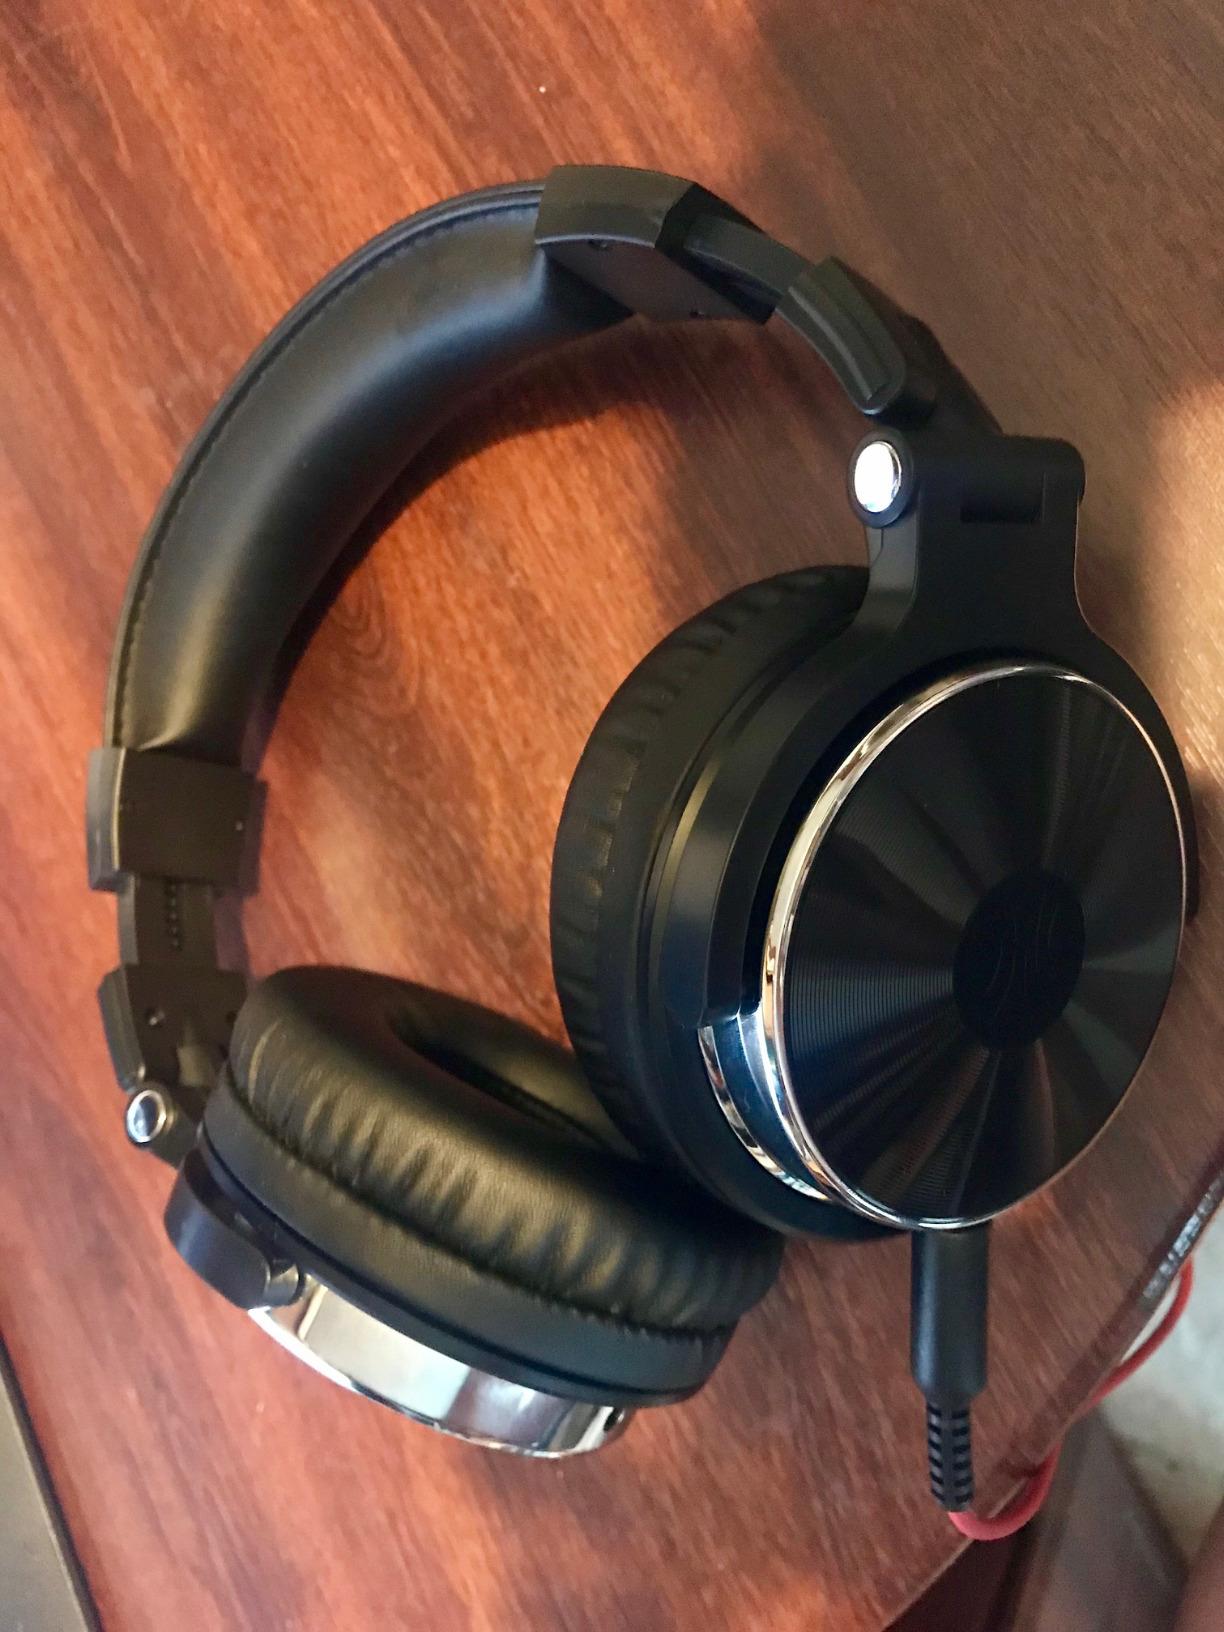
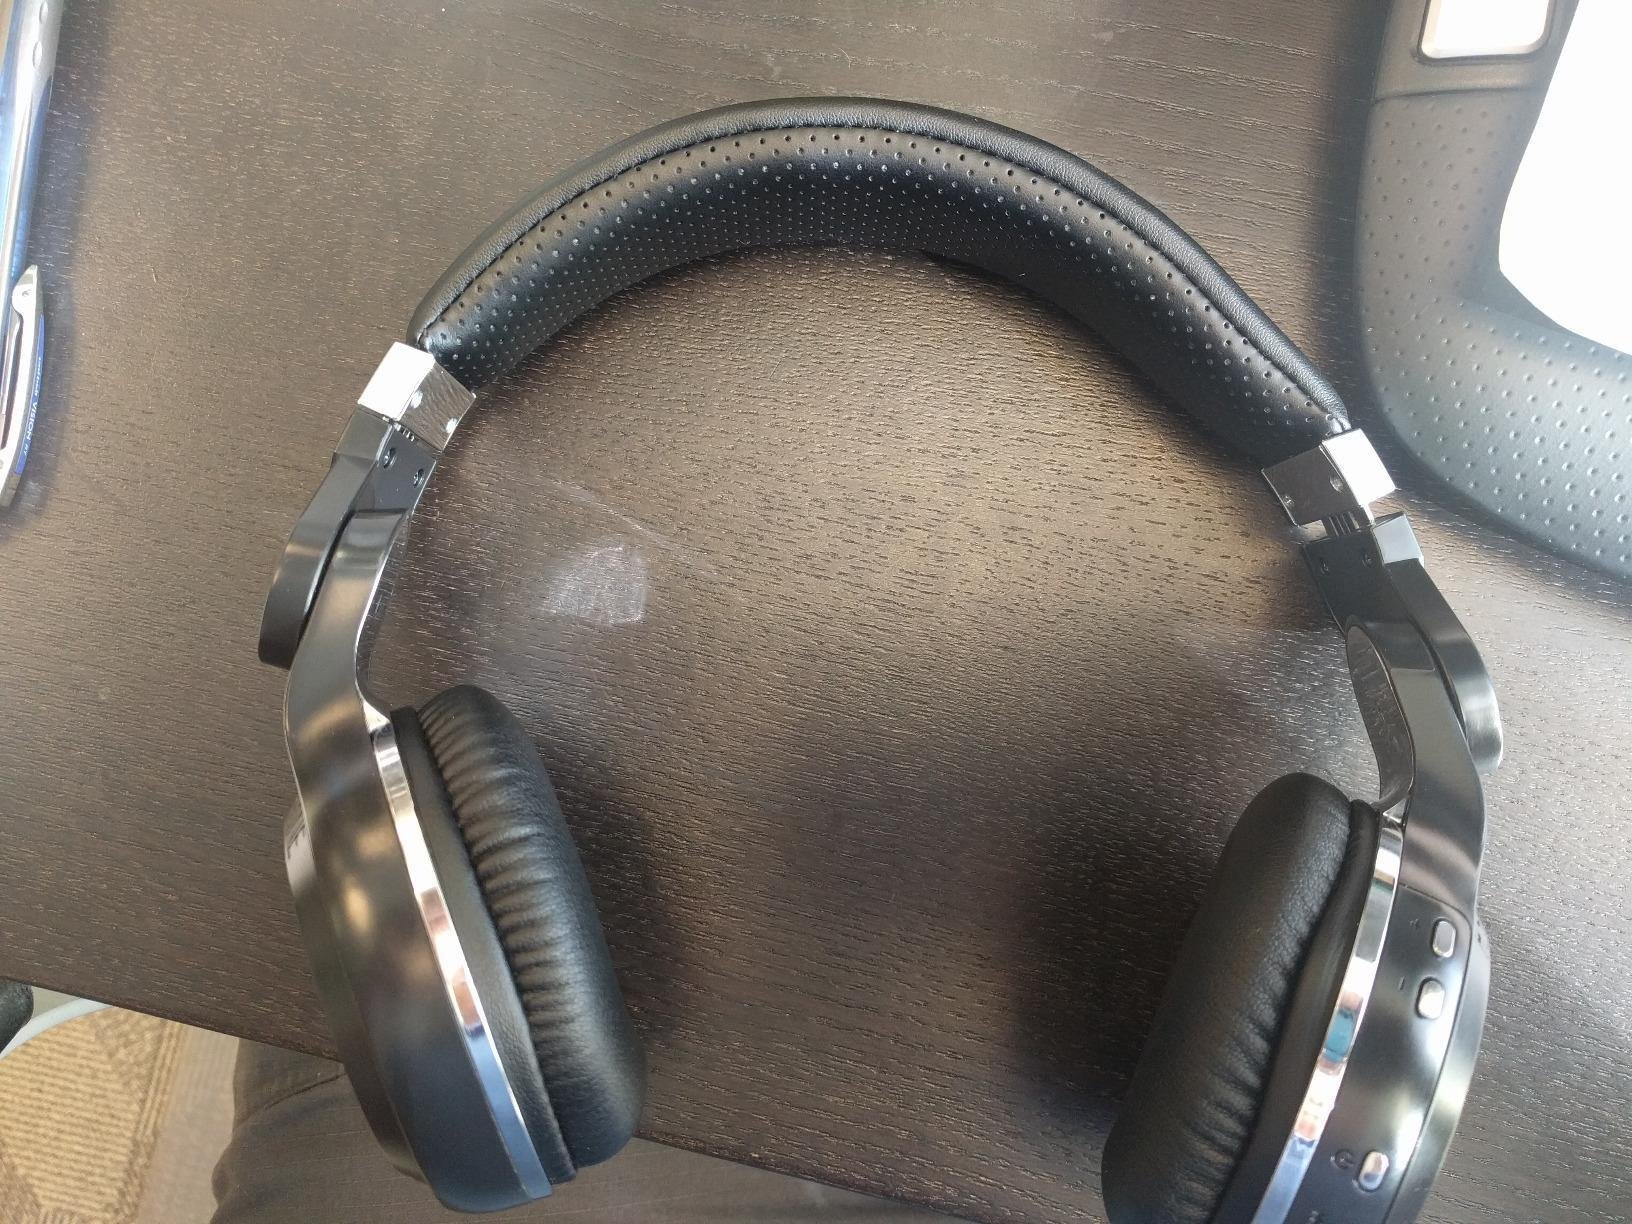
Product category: headphones
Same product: no